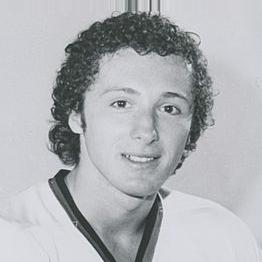
Age: 19